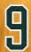
Number: 9